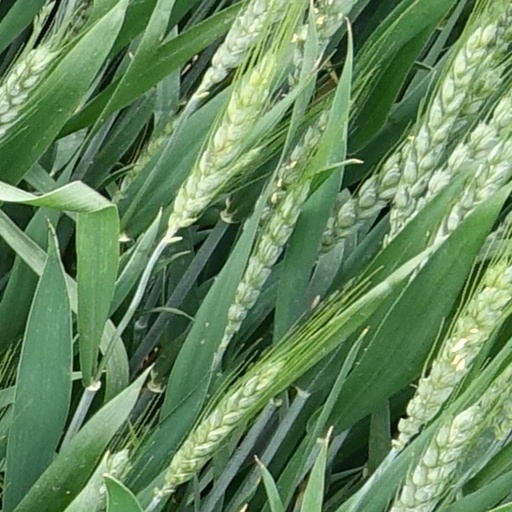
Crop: wheat